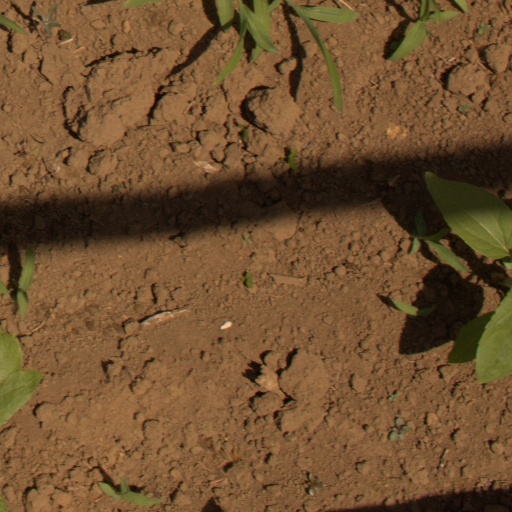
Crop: Jerusalem artichoke